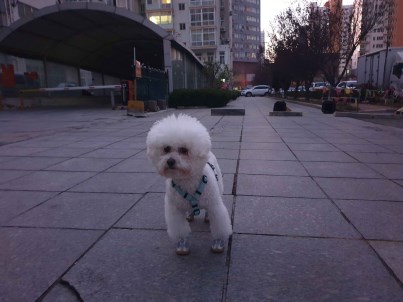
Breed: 3083-n000117-Bichon_Frise